Willie Mae's Scotch House

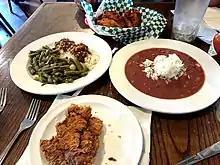
Fried chicken, red beans and rice, country-fried pork chop and green beans and rice

Originally opened in 1957 in the Tremé neighborhood by Willie Mae Seaton operating as a bar, beauty shop and restaurant. After one year to their current location at 2401 St. Ann Street in the 6th Ward. They sustained significant damage during Hurricane Katrina but were able to reopen in 2007. As of 2019 it is run by Willie Mae's granddaughter Kerry Seaton Stewart.